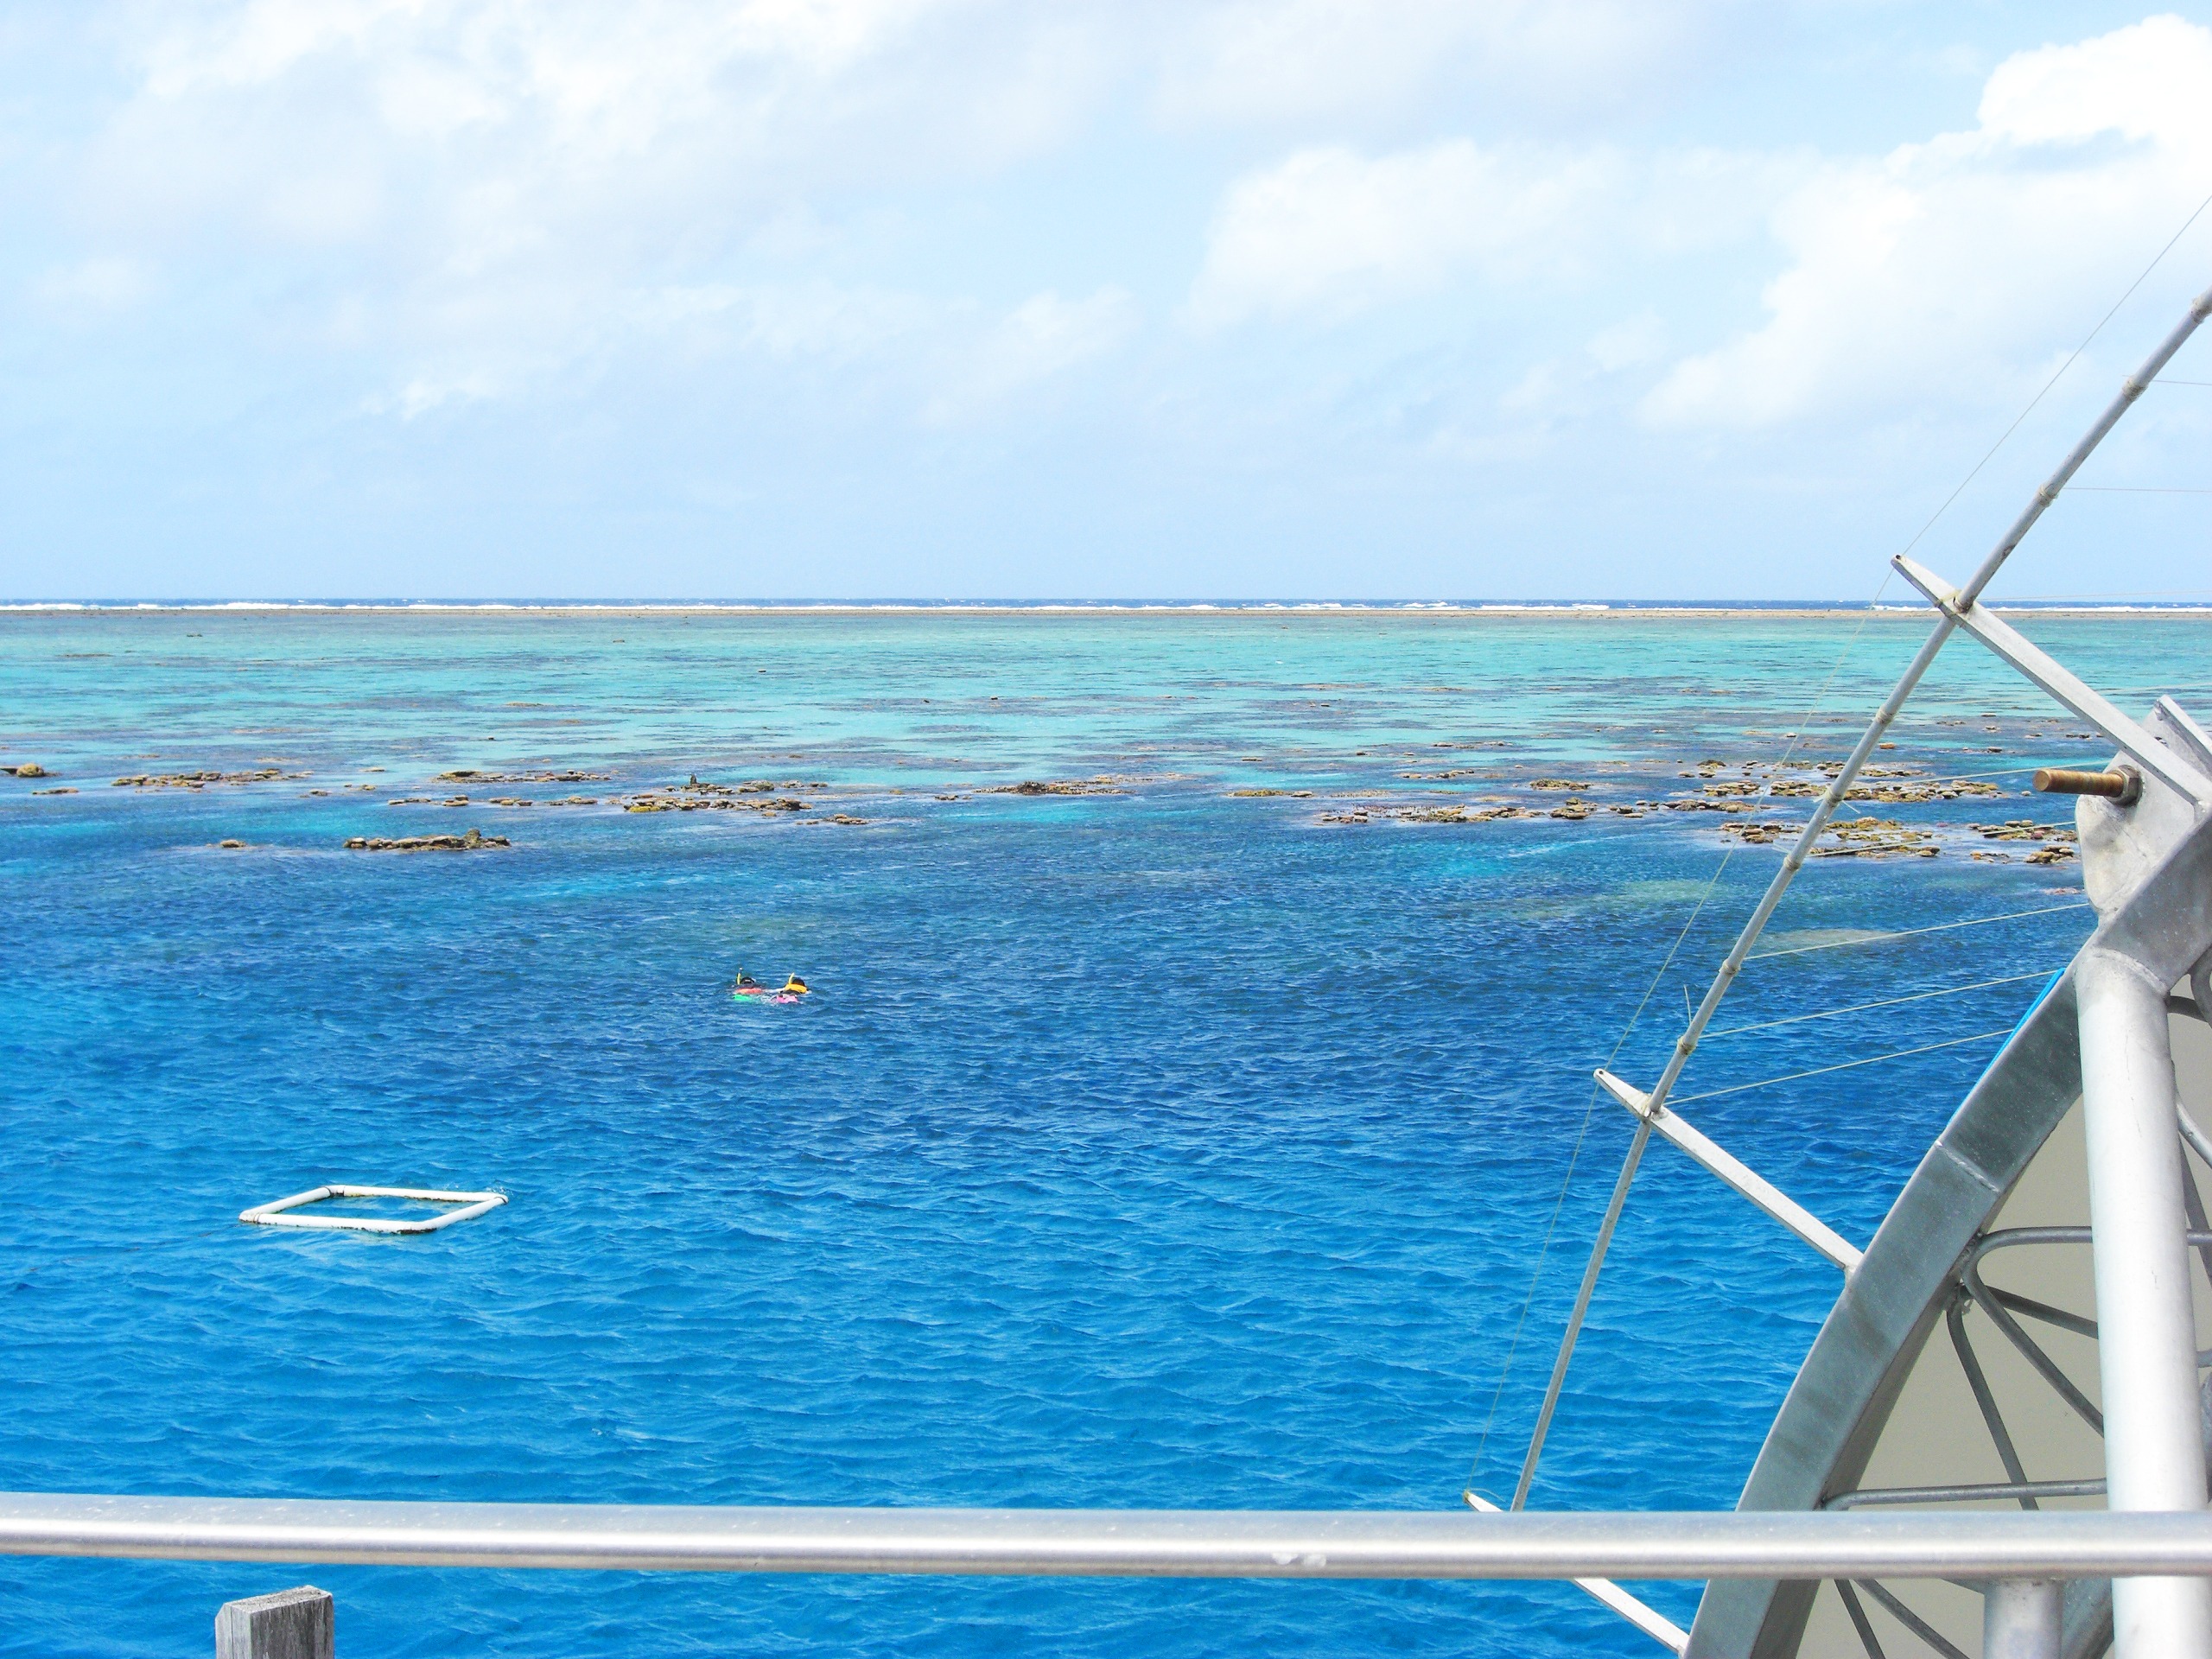
sea, coast, water, ocean, vacation, vehicle, sailing, lagoon, bay, blue, reef, australia, great, barrier, caribbean, cape